James Scott Duckers

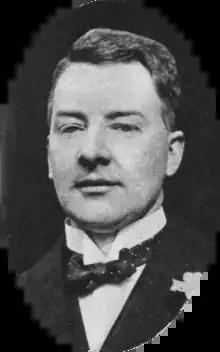
J. Scott Duckers in 1924

James Scott Duckers (1883 – 2 May 1941) also known as J. Scott Duckers, or simply Scott Duckers, was an English lawyer, and prominent pacifist organiser and conscientious objector of World War I. He is now best known for his wartime memoir "Handed Over".